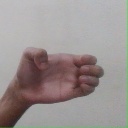
अक्षर: ख